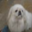
Label: dog